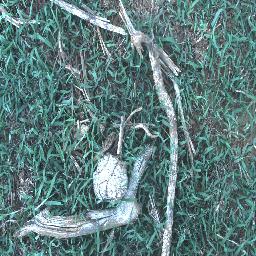
Label: negative